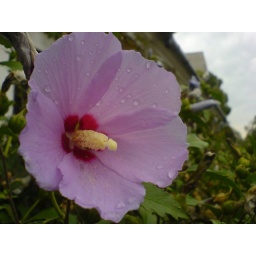
Stunningly beautiful flower in the middle of a housing project, on the wall of a building.